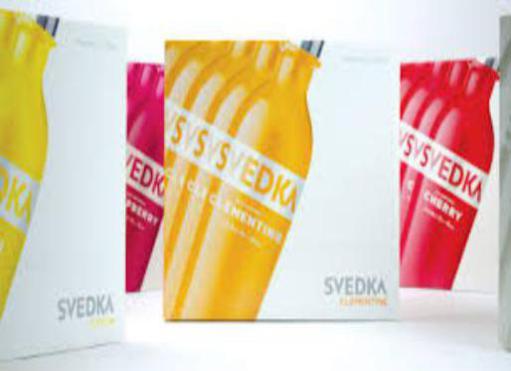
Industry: Food